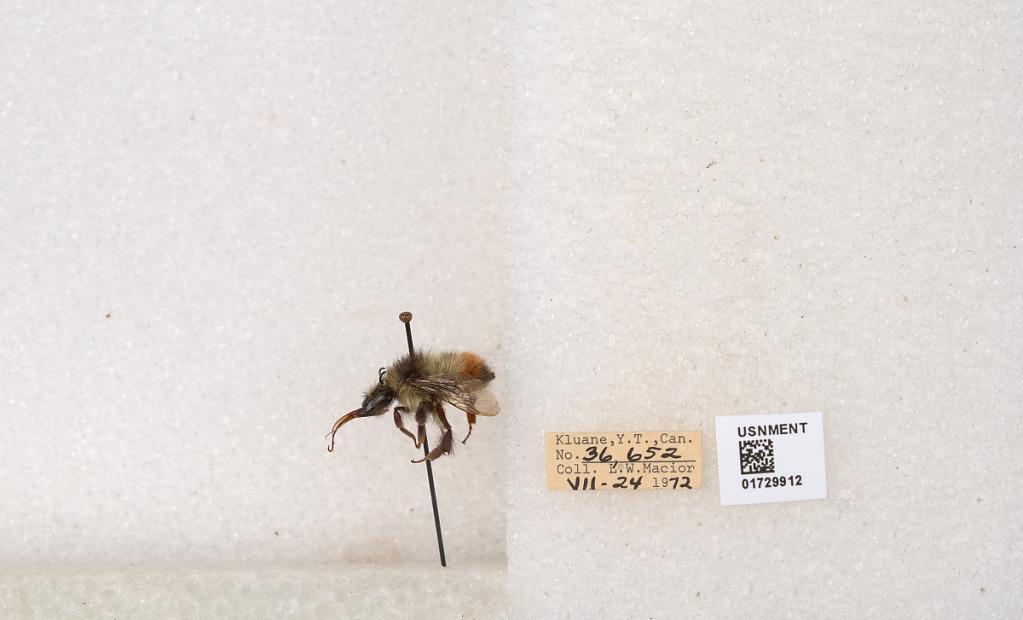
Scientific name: Bombus flavifrons Cresson
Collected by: L. Macior
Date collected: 1972-7-24
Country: Canada
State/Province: Yukon Territory
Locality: Kluane National Park and Reserve
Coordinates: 60.7493, -139.504